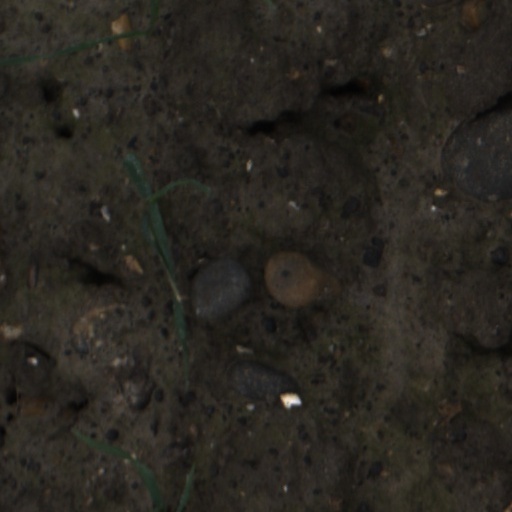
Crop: wheat